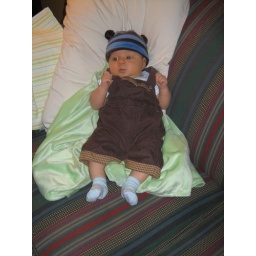
Chillin' on the couch in my big boy clothes